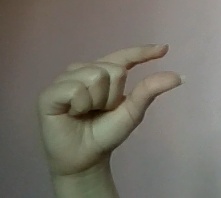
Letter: dal